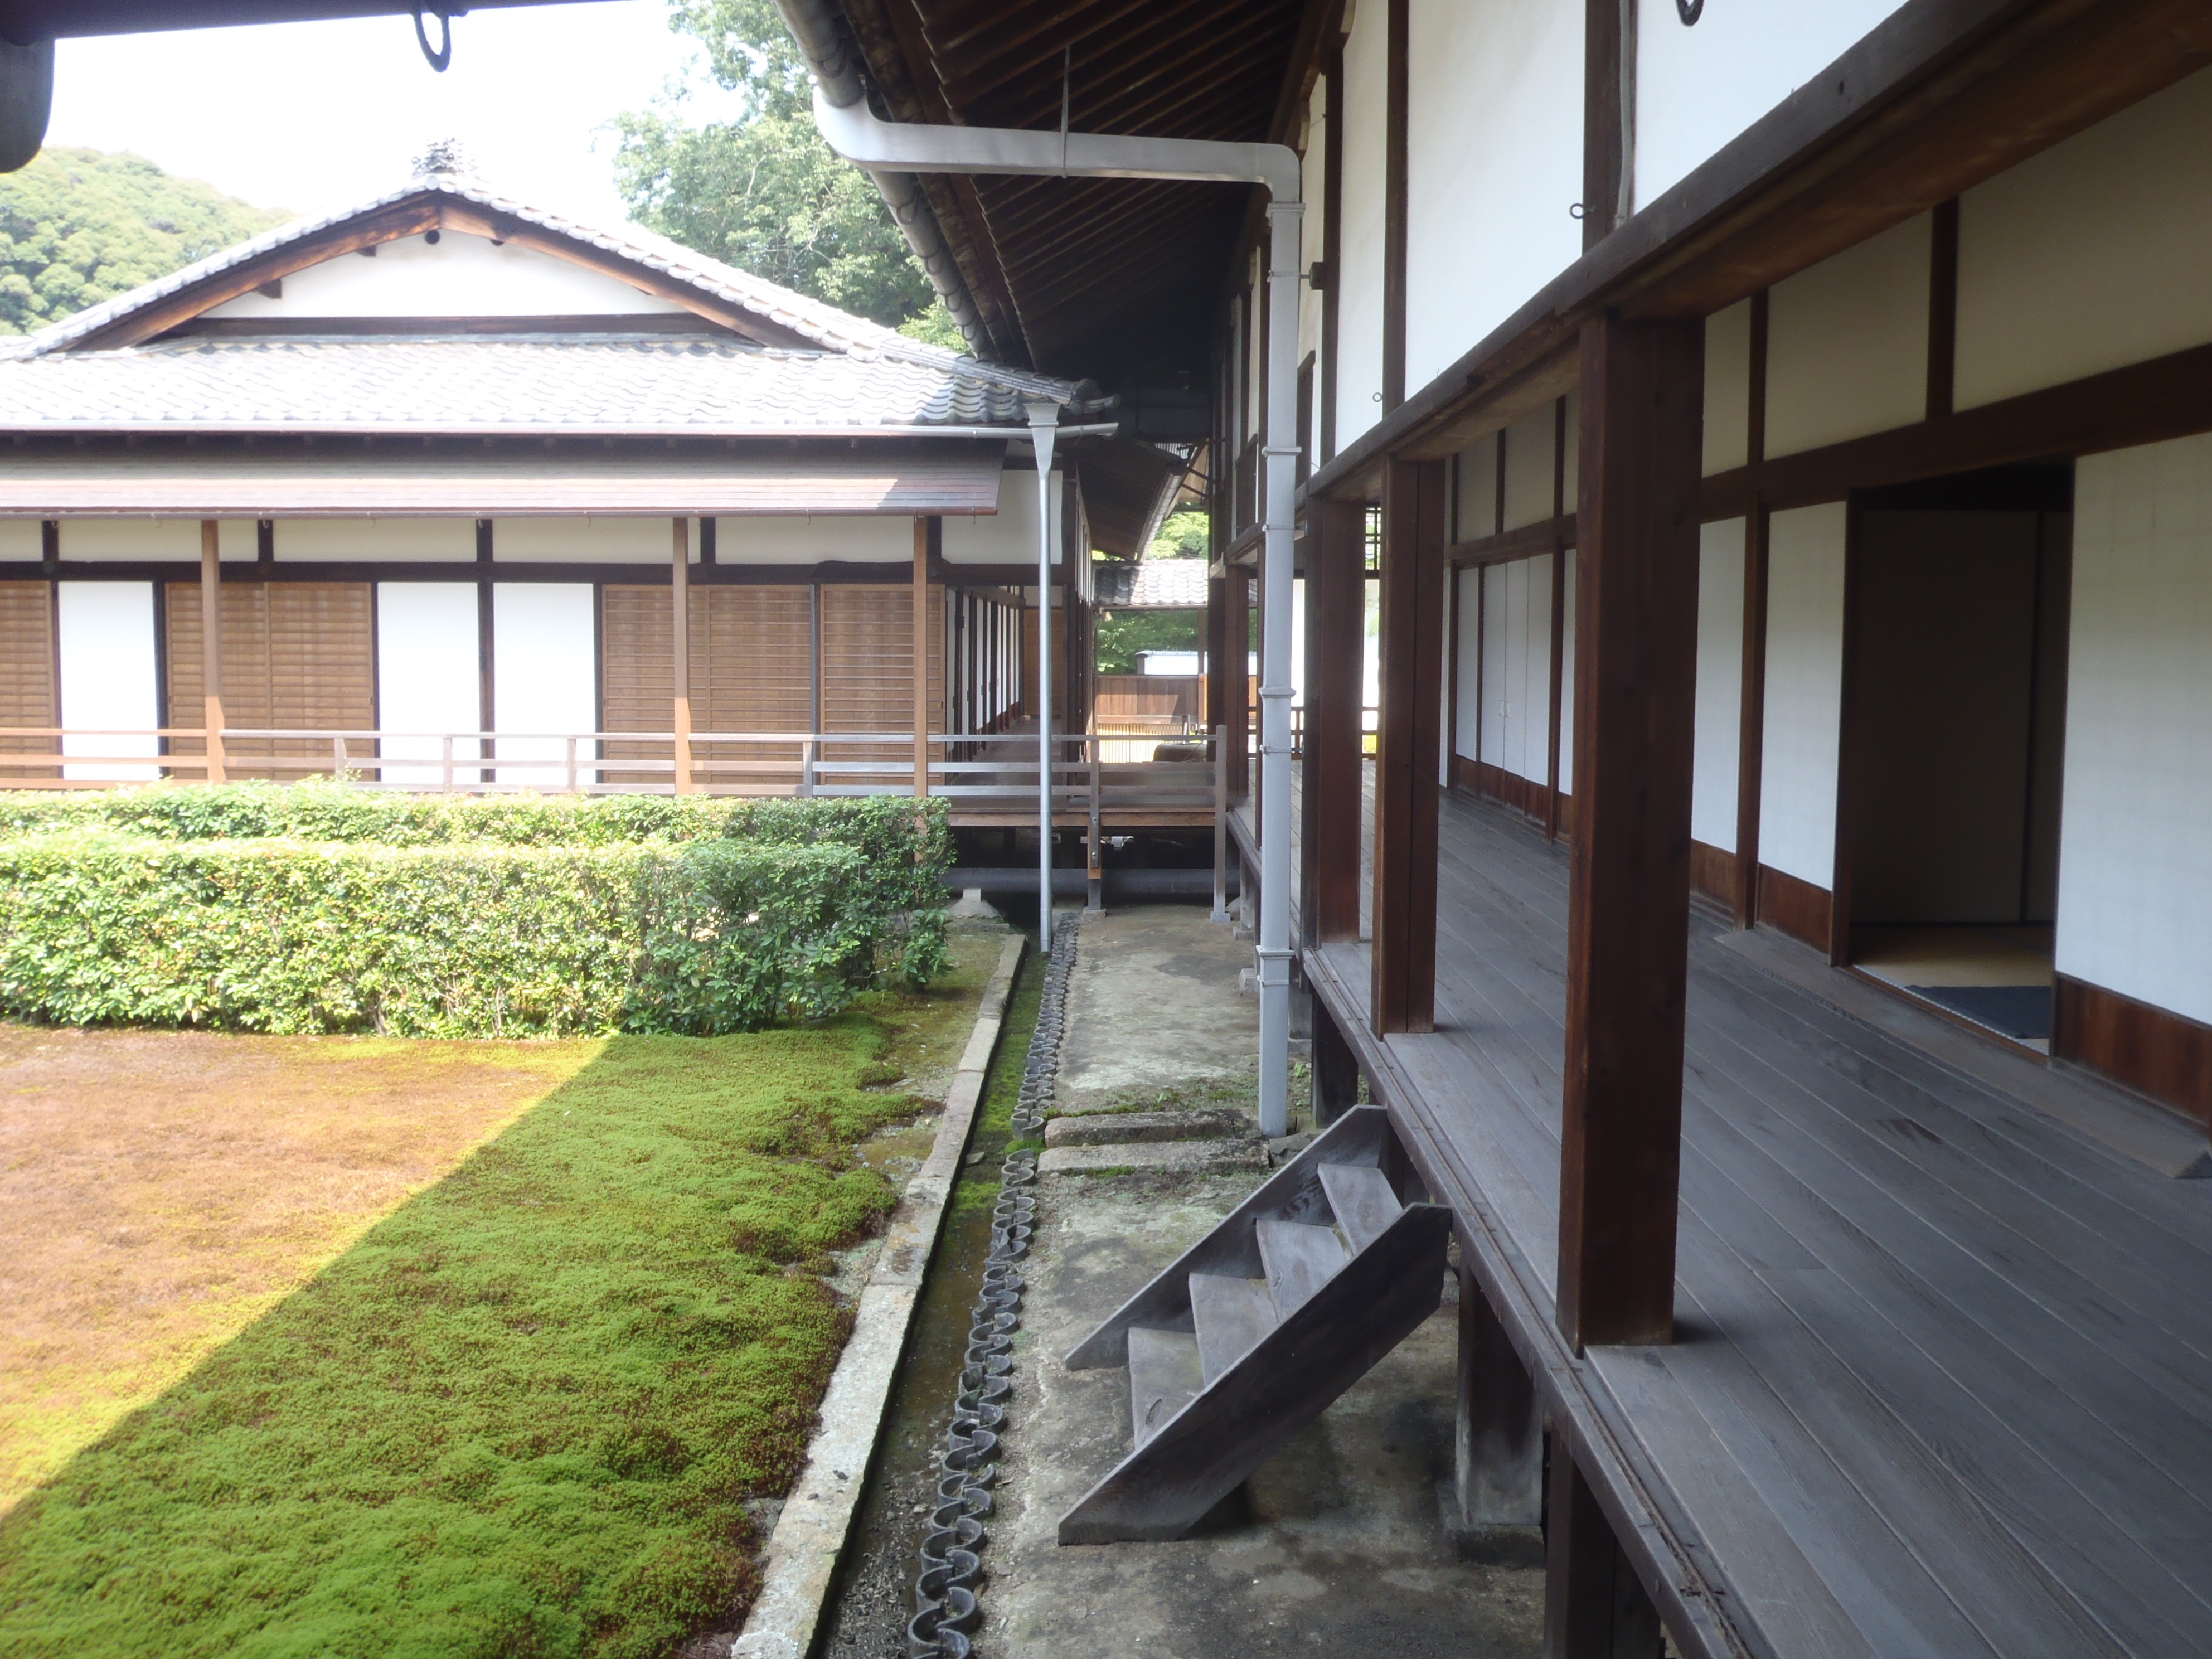
house, roof, home, cottage, facade, property, estate, real estate, outdoor structure